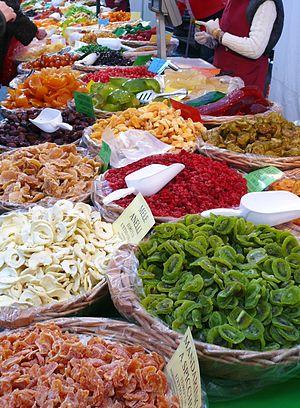
Les fruits confits, glacés au sucre, sont utilisés en pâtisserie pour la décoration des gâteaux. Ils peuvent être également consommés seuls, comme dessert ou sucrerie.